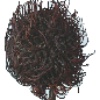
Label: Rambutan 1